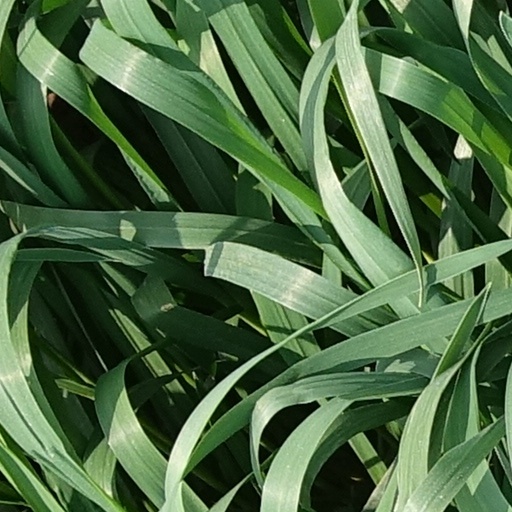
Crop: wheat